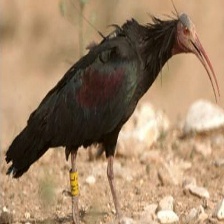
Species: BALD IBIS
Scientific name: GERONTICUS EREMITA